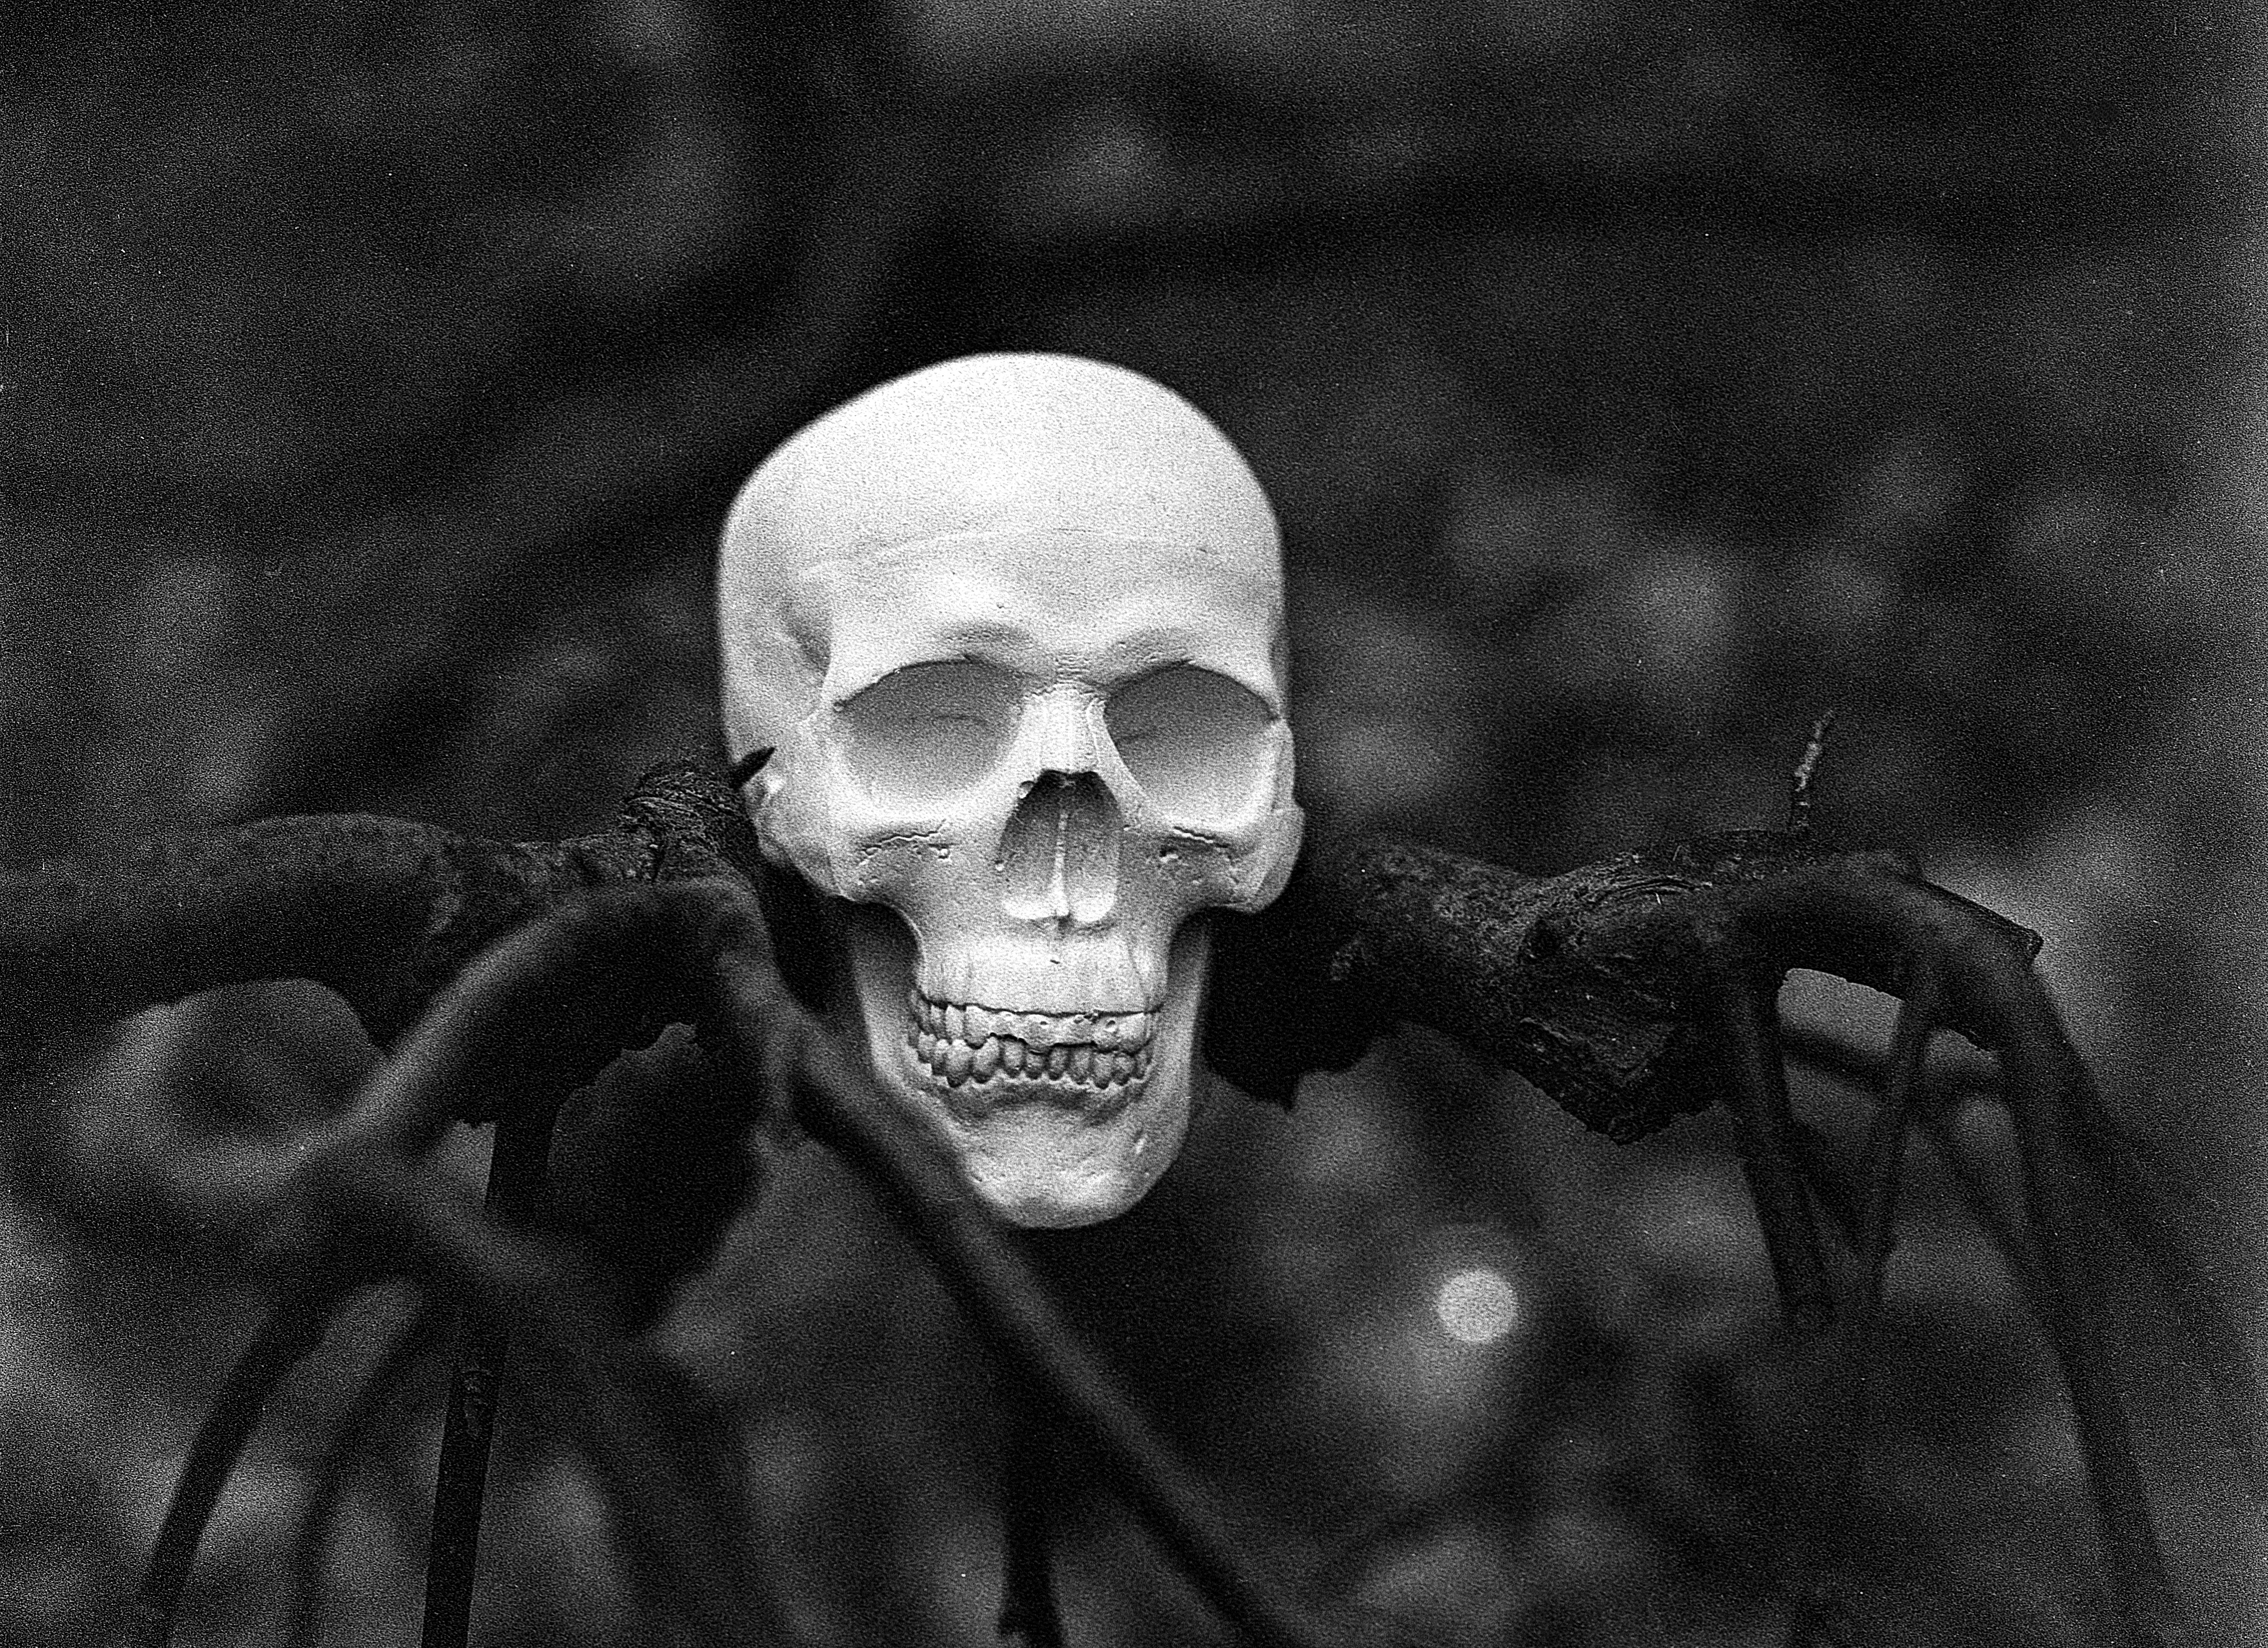
skull, tree, halloween, horror, scary, spooky, dead, skeleton, holiday, black, bone, evil, death, human, head, face, ghost, dark, anatomy, gothic, fear, creepy